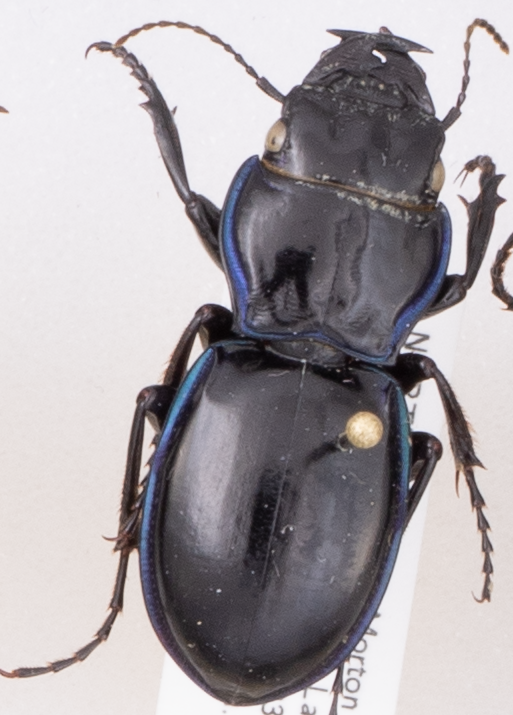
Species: Pasimachus elongatus
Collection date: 2019-08-06
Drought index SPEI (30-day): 0.362
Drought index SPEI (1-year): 1.13
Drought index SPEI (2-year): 1.082